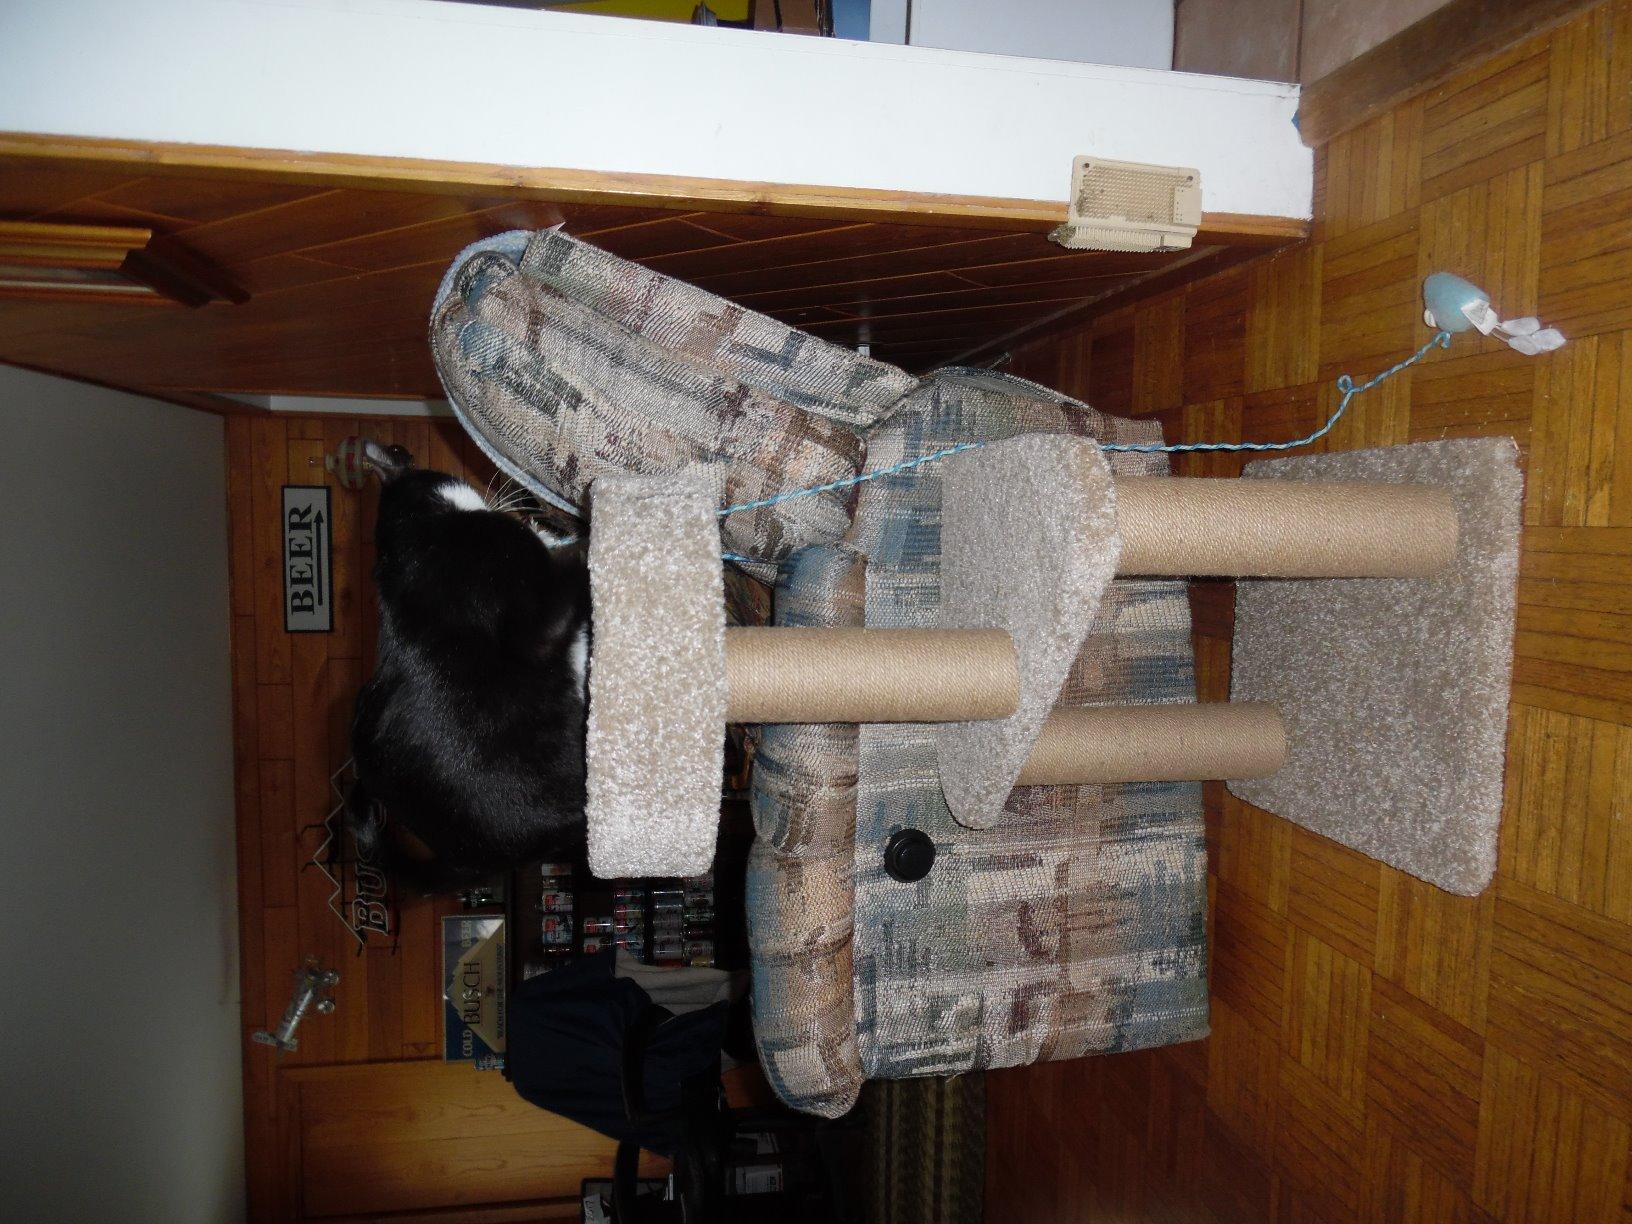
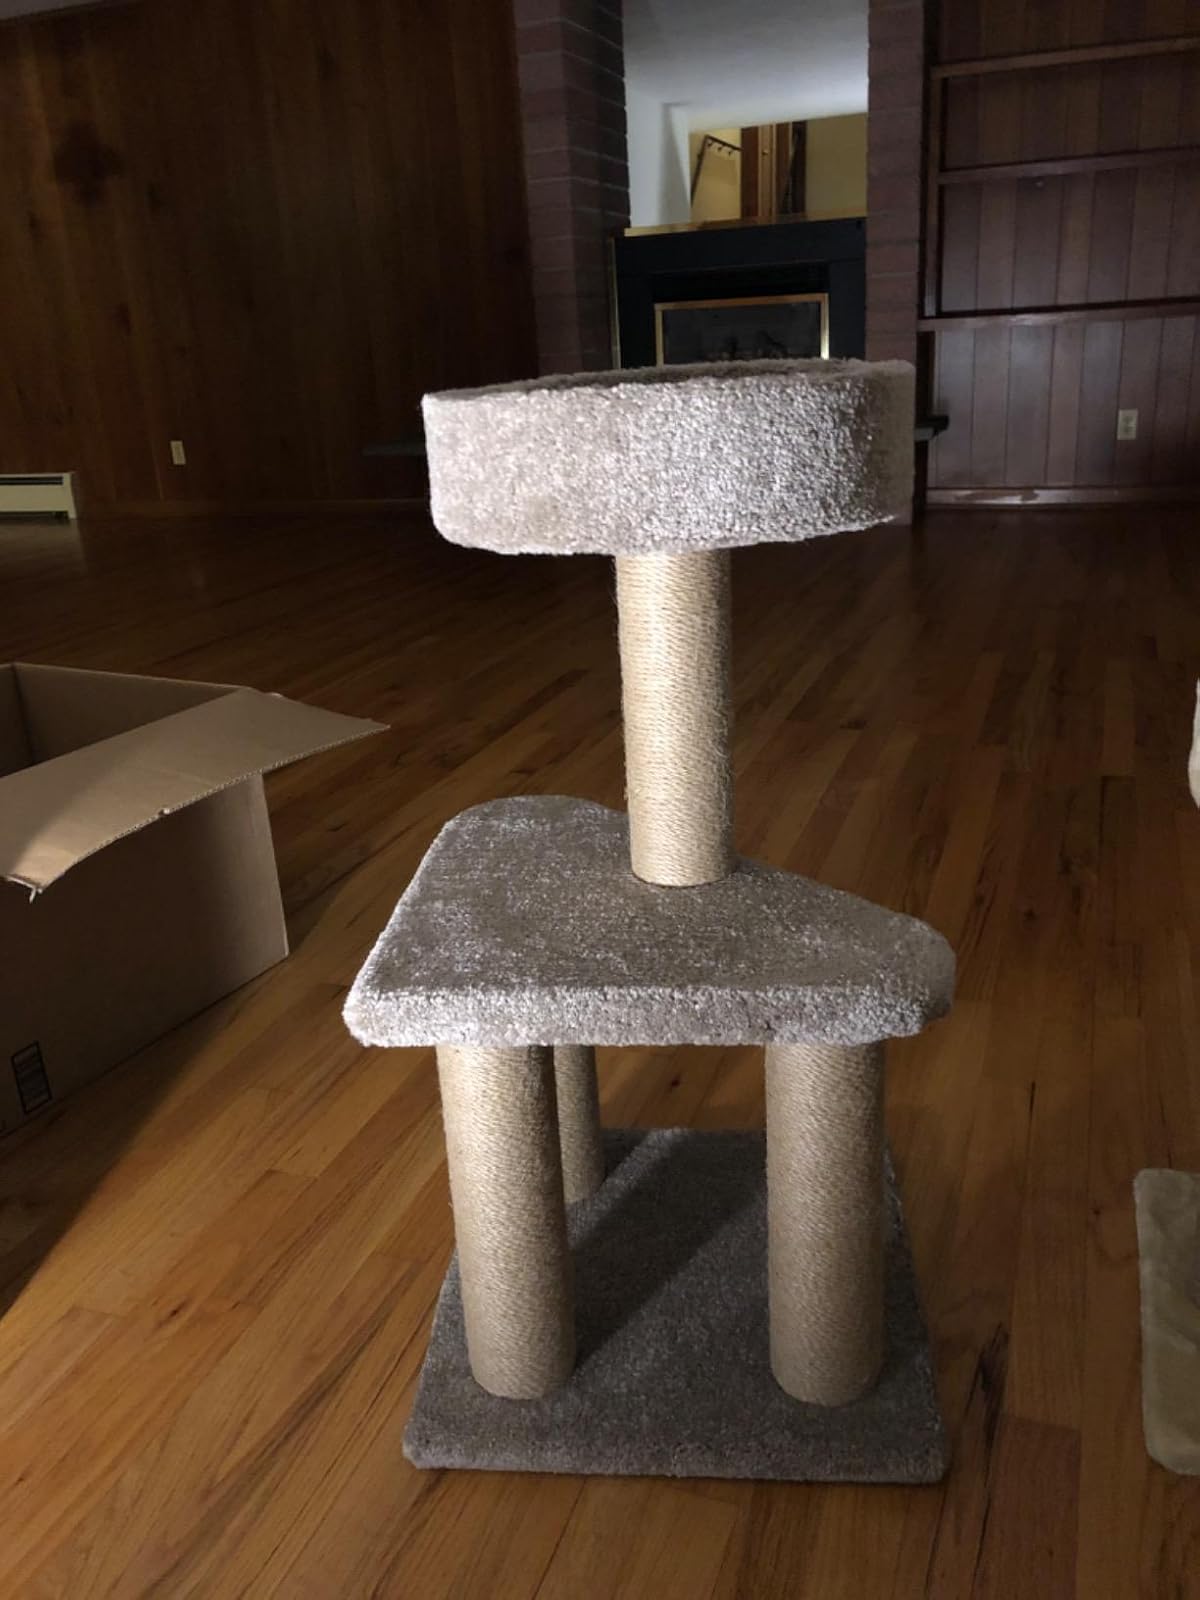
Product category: items_cat tree
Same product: yes